Ingram de Ketenis

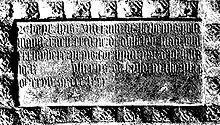
19th century sketch of Ingram's inscribed funeral monument.

One of the most notable facts about Ingram is his planned funeral monument. In the 1380s a memorial stone and a partially incomplete inscription were prepared for him at the church of Tealing; this monument has survived, and lay in a recess in the north wall of the modern (early 19th century) church, having been moved from the earlier church one mile away. The stone reads: